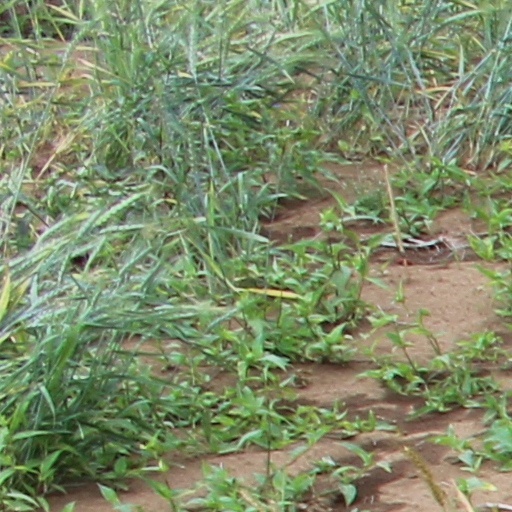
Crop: wheat